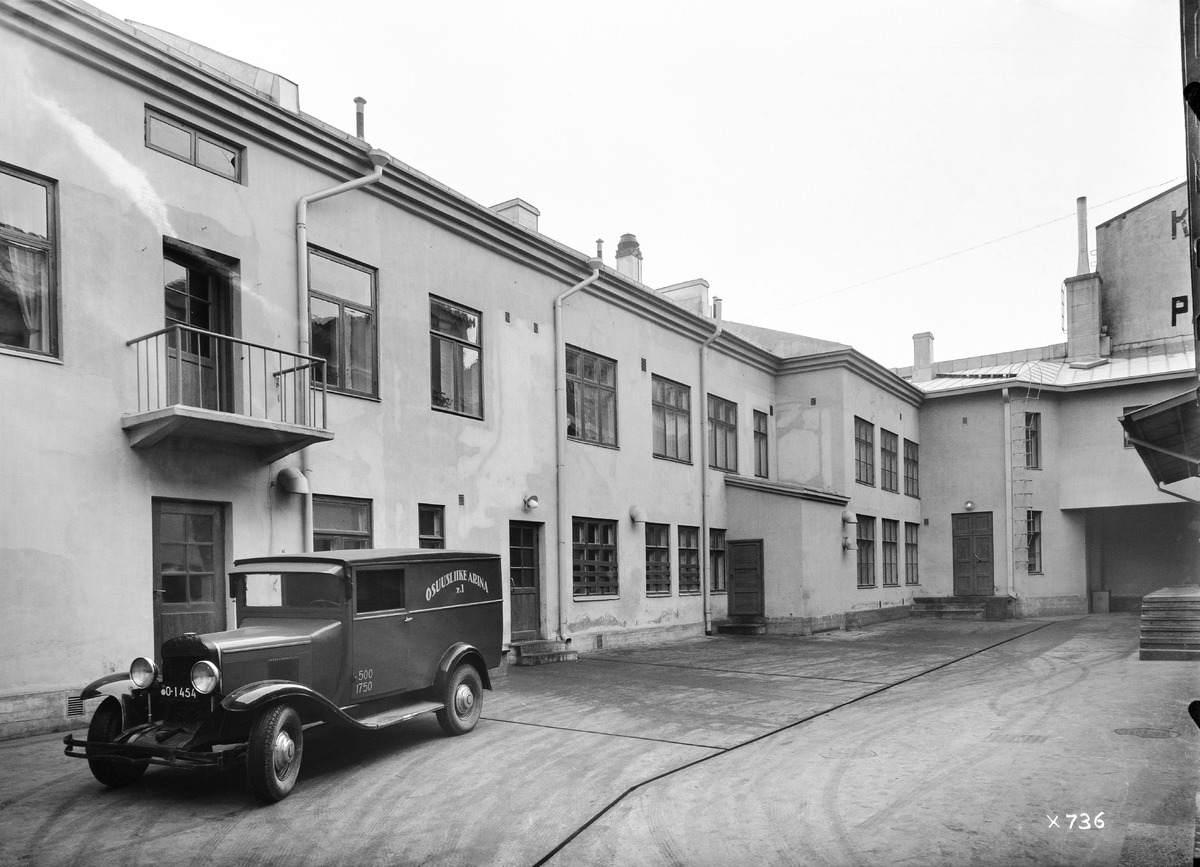
Osuusliike Arinan liiketalo ja päämyymälä
The office building and main store of cooperative shop Arina
sisällön kuvaus: Osuusliike Arinan liiketalo ja päämyymälä Oulun Isokadun ja Saaristonkadun kulmassa 7.7.1936. Näkymä talon sisäpihalta. content description: The commercial house and main store of cooperative shop Arina at the corner of Isokatu and Saaristonkatu in Oulu on July 7, 1936. A view from the buildings inner court.
Vuosi: 1936
Paikka: Suomi, Oulu, Suomi, Pohjois-Pohjanmaa, Oulu
Aiheet: Osuusliike Arina; Osuuskauppa Arina; ulkokuva; liikerakennukset; myymälät; osuusliikkeet; autot; commercial buildings; stores; cooperative shops; consumer cooperatives; retail cooperatives; cars